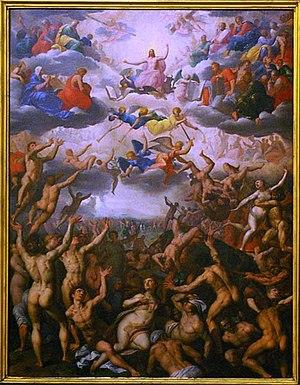
La Femme à la balance, autrefois également La Peseuse de perles, ou encore La Peseuse d'or, est une huile sur toile du peintre néerlandais du Siècle d'or Johannes Vermeer, exécutée entre 1662 et 1665, et actuellement conservée à la National Gallery of Art de Washington DC.